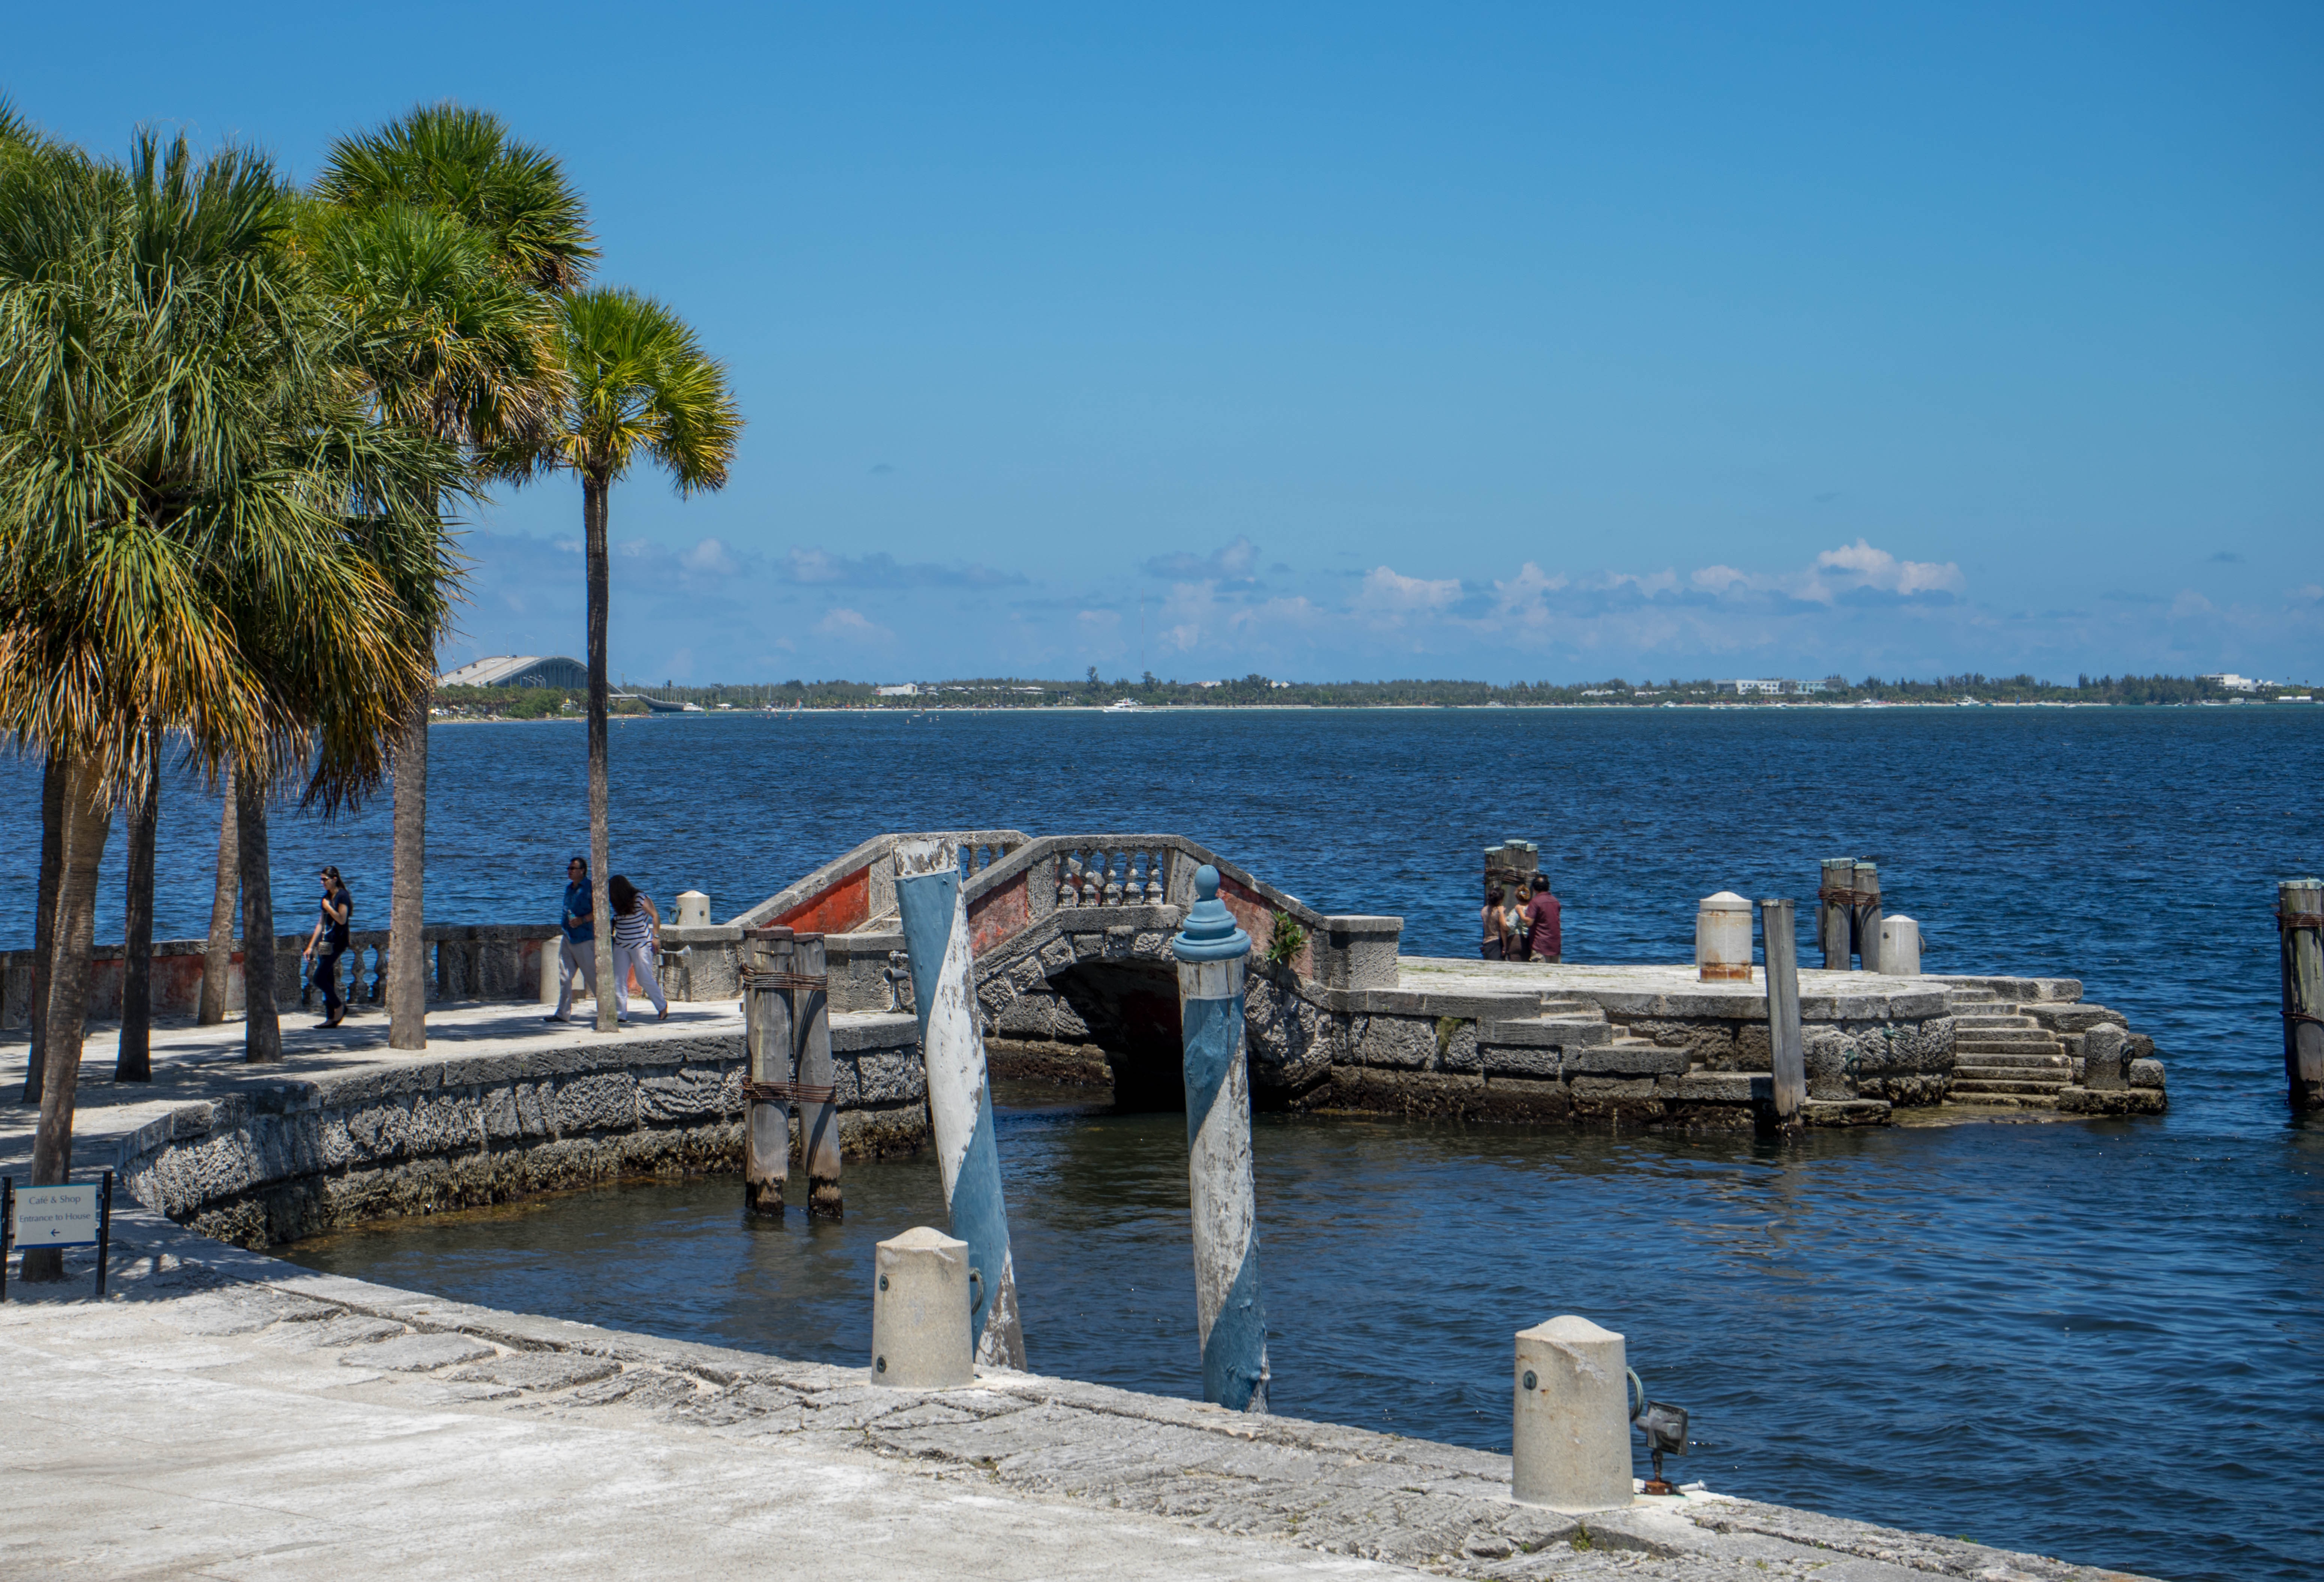
landscape, sea, coast, water, ocean, dock, architecture, sky, bridge, mansion, shore, palace, old, pier, walkway, vacation, travel, museum, tropical, bay, landmark, marina, historic, luxury, vizcaya, miami, elegant, palm trees, elegance, florida, cape, craftsmanship, extravagance